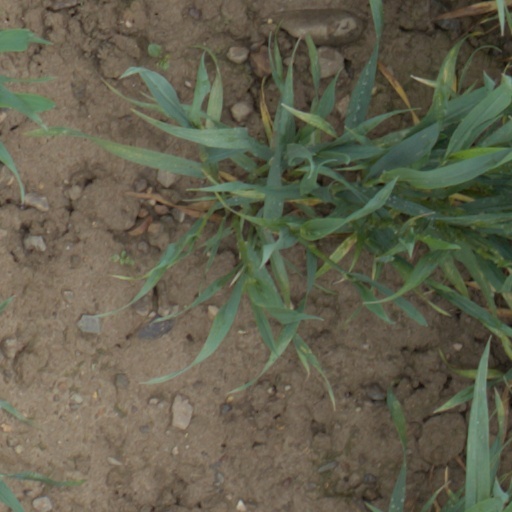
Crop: wheat